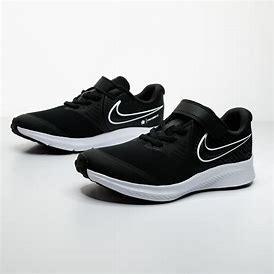
Brand: Nike
Model: Star Runner 2